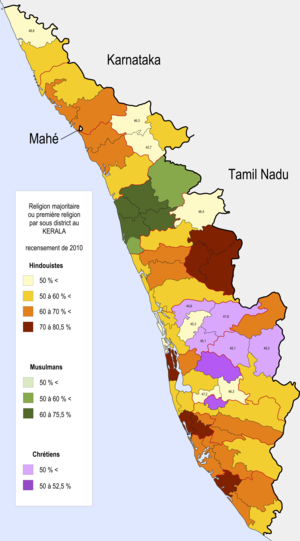
Kerala
Le Kerala ou Kérala est un État indien. La langue principale est le malayalam qui fait partie des langues dravidiennes, famille linguistique dominante en Inde du Sud. Le gentilé propre au Kerala est Malayalee.